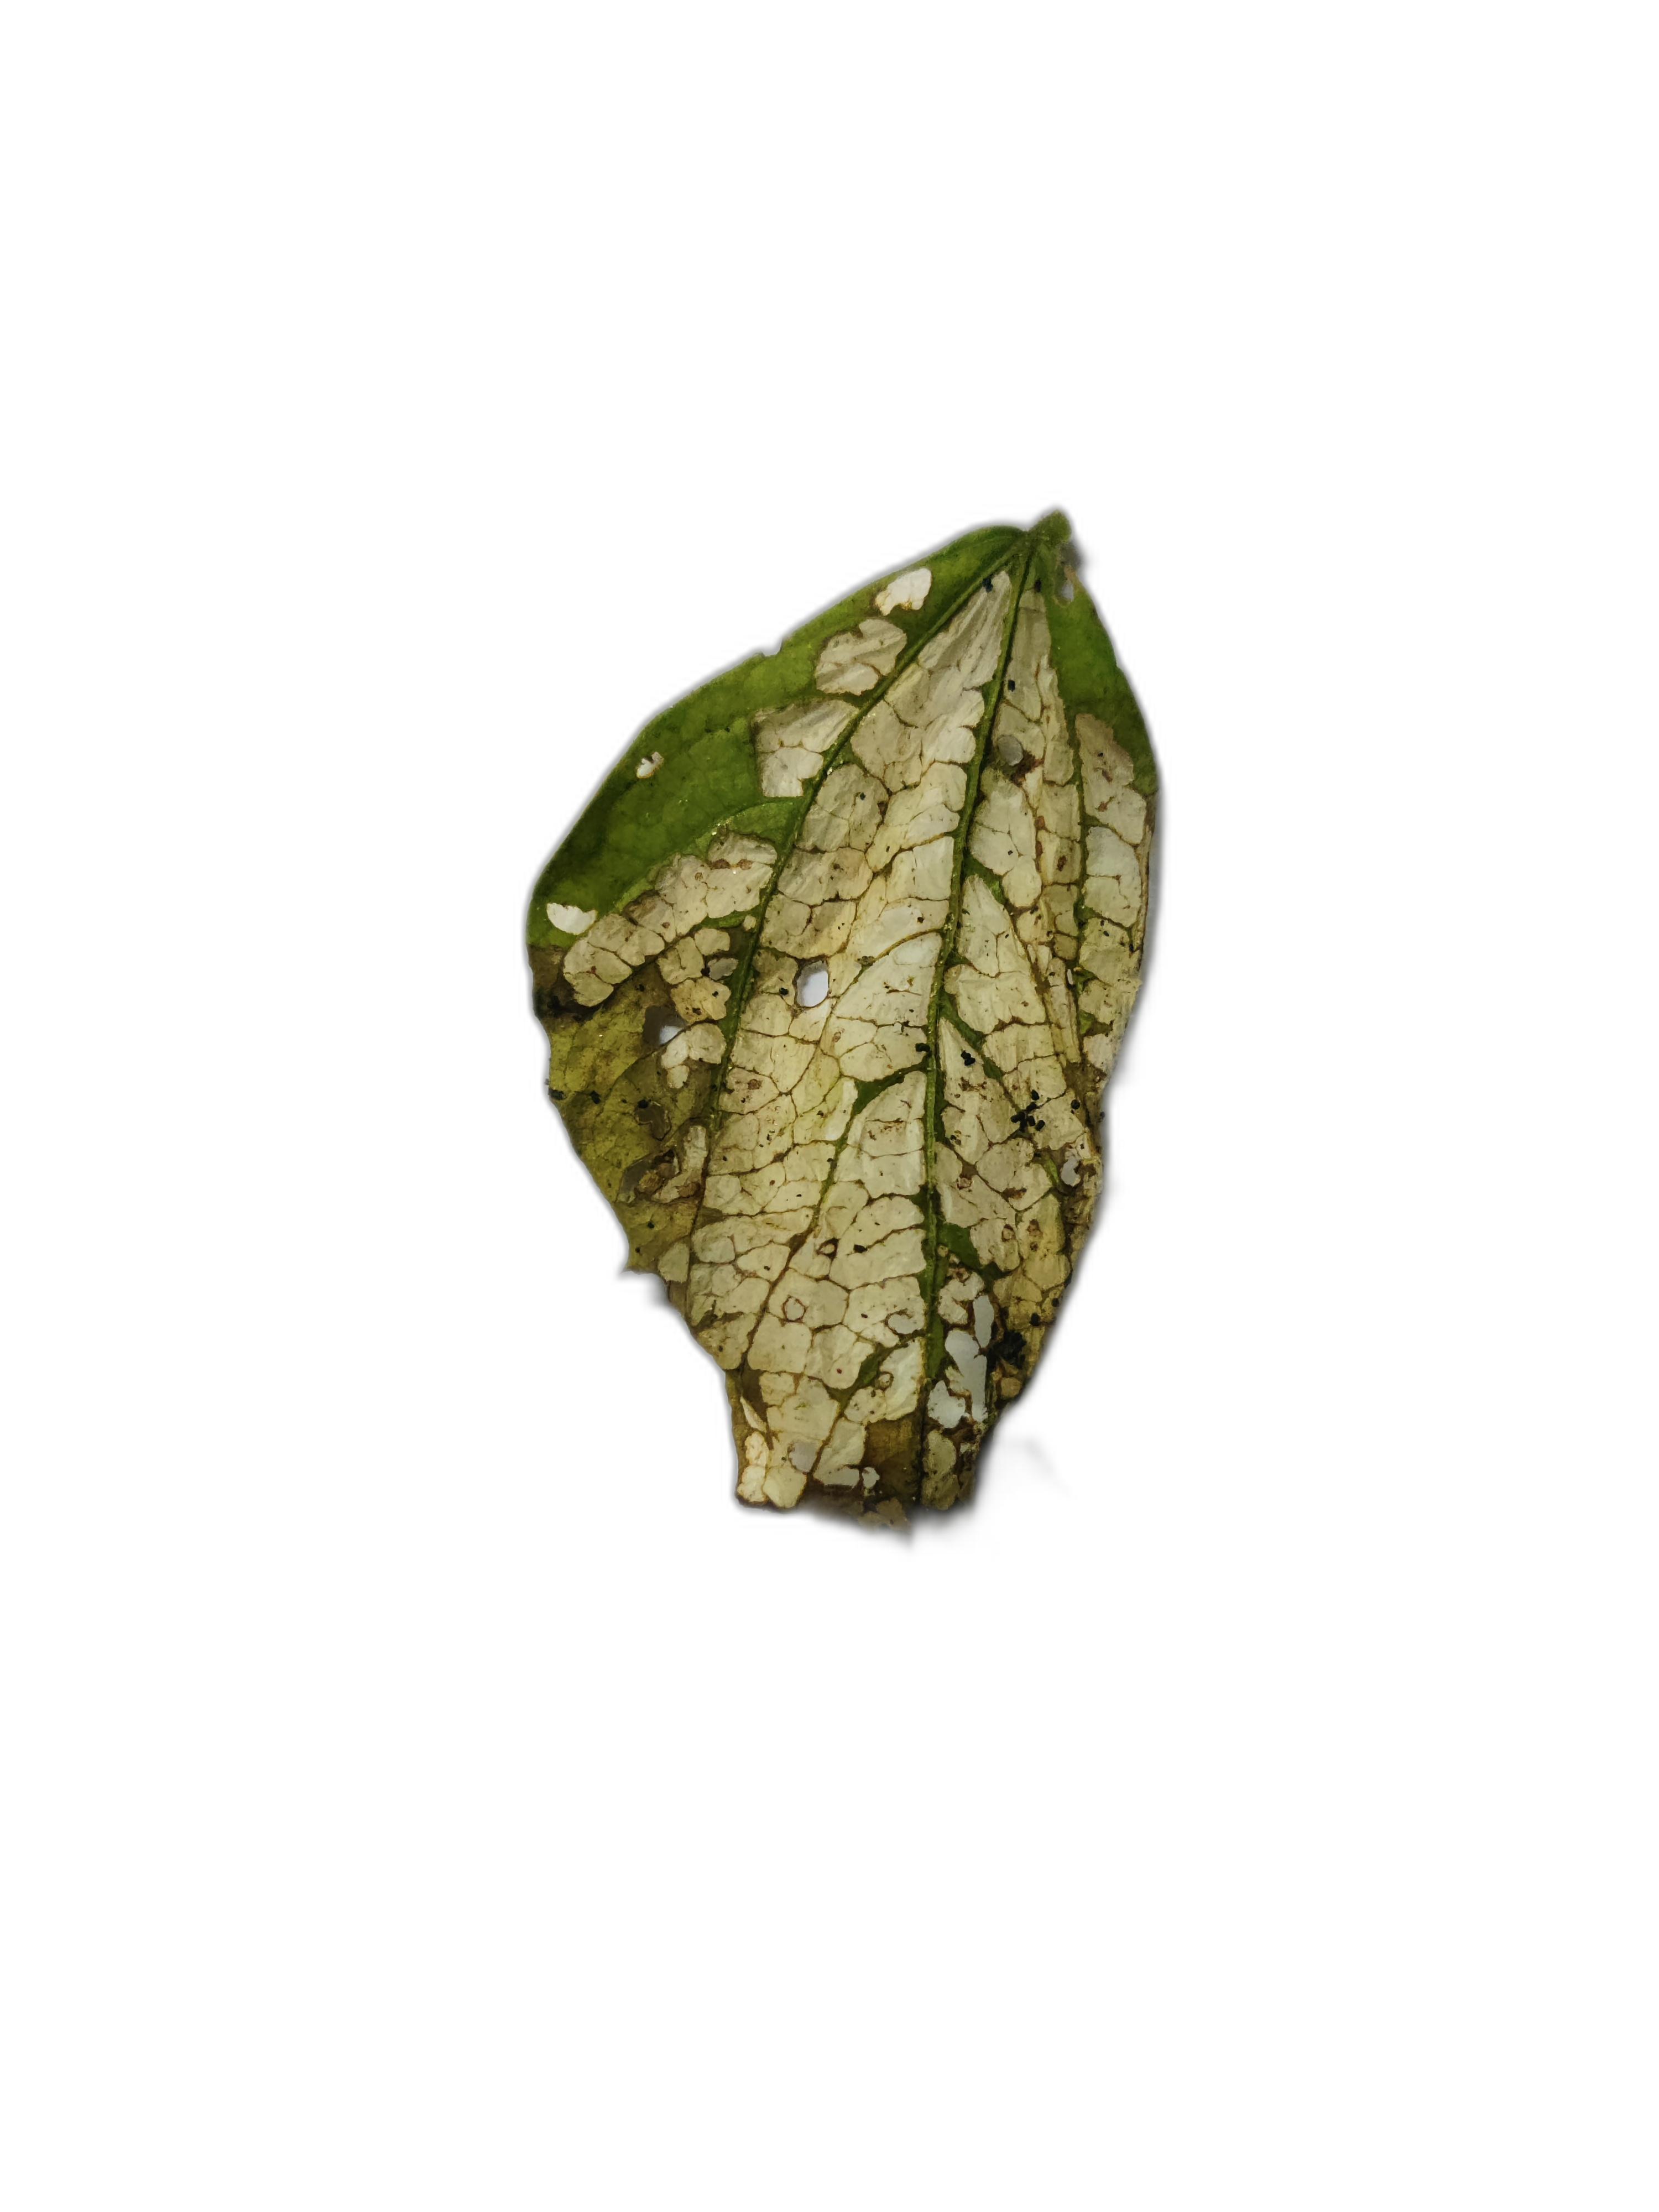
Label: Insect